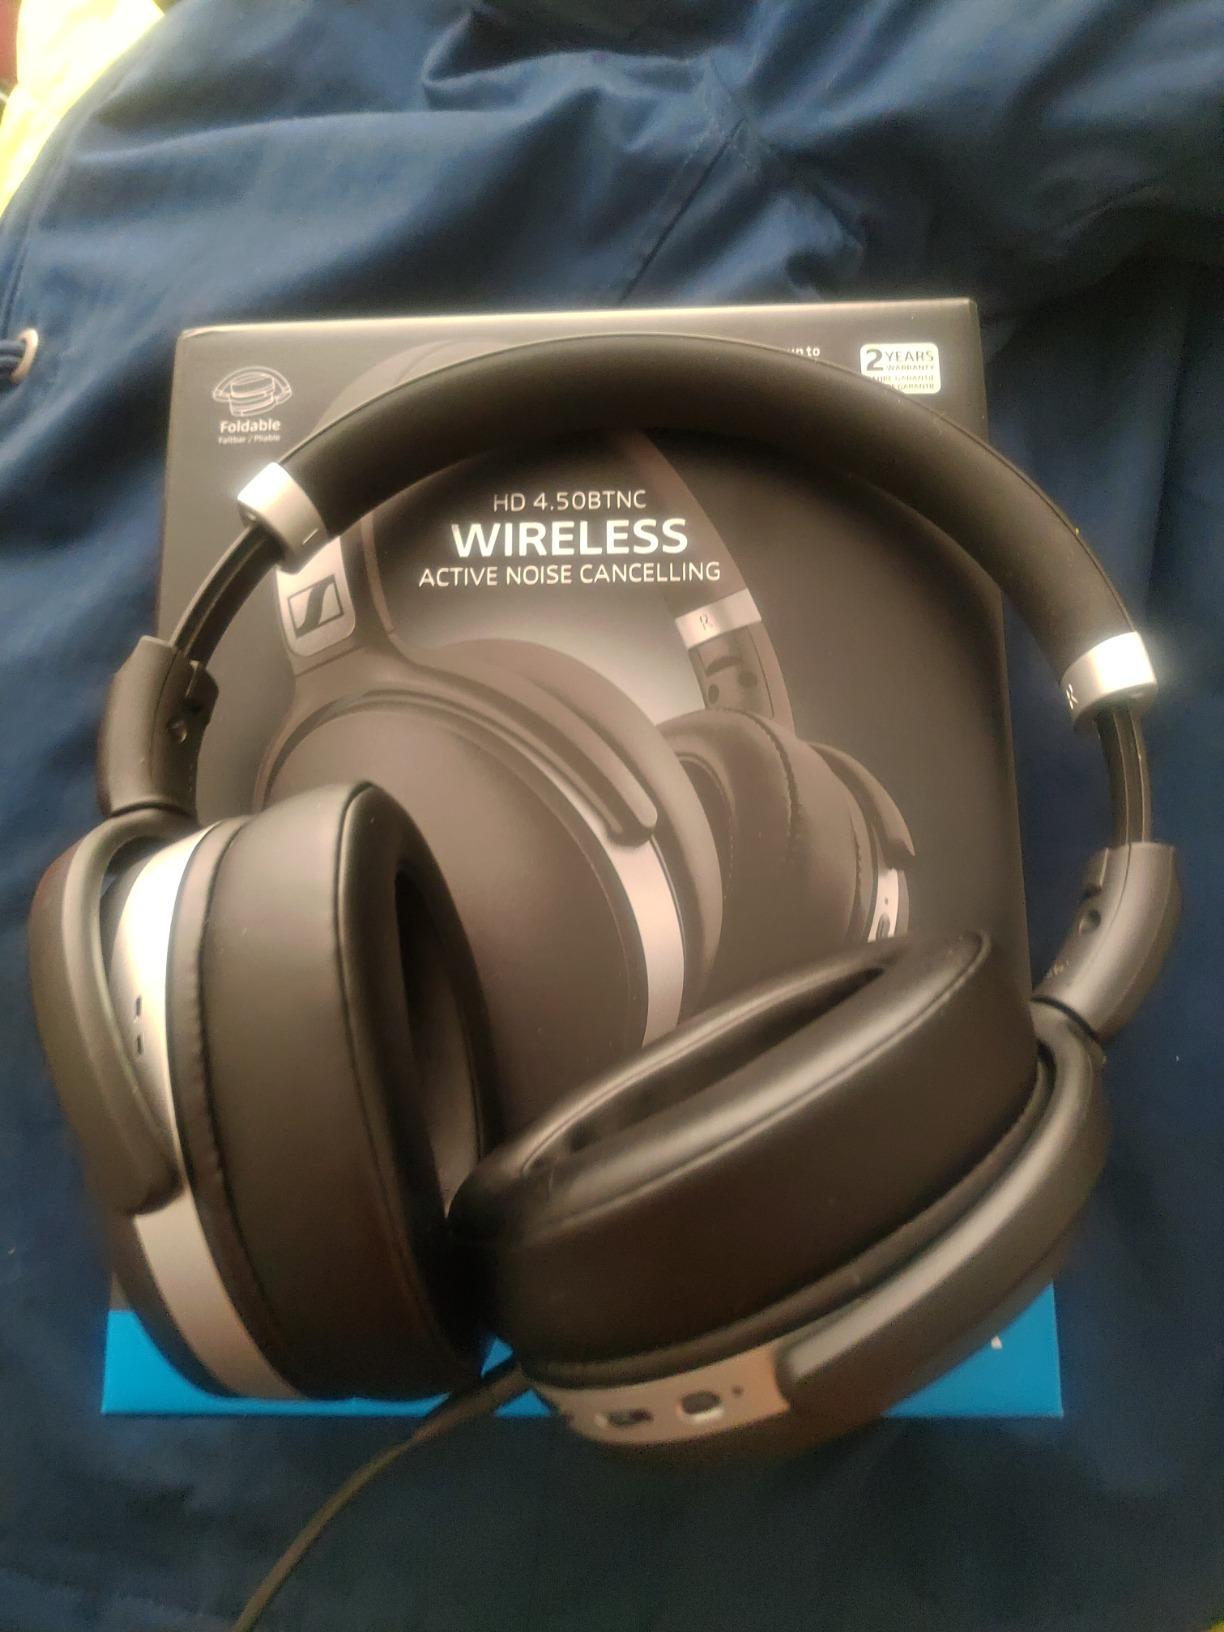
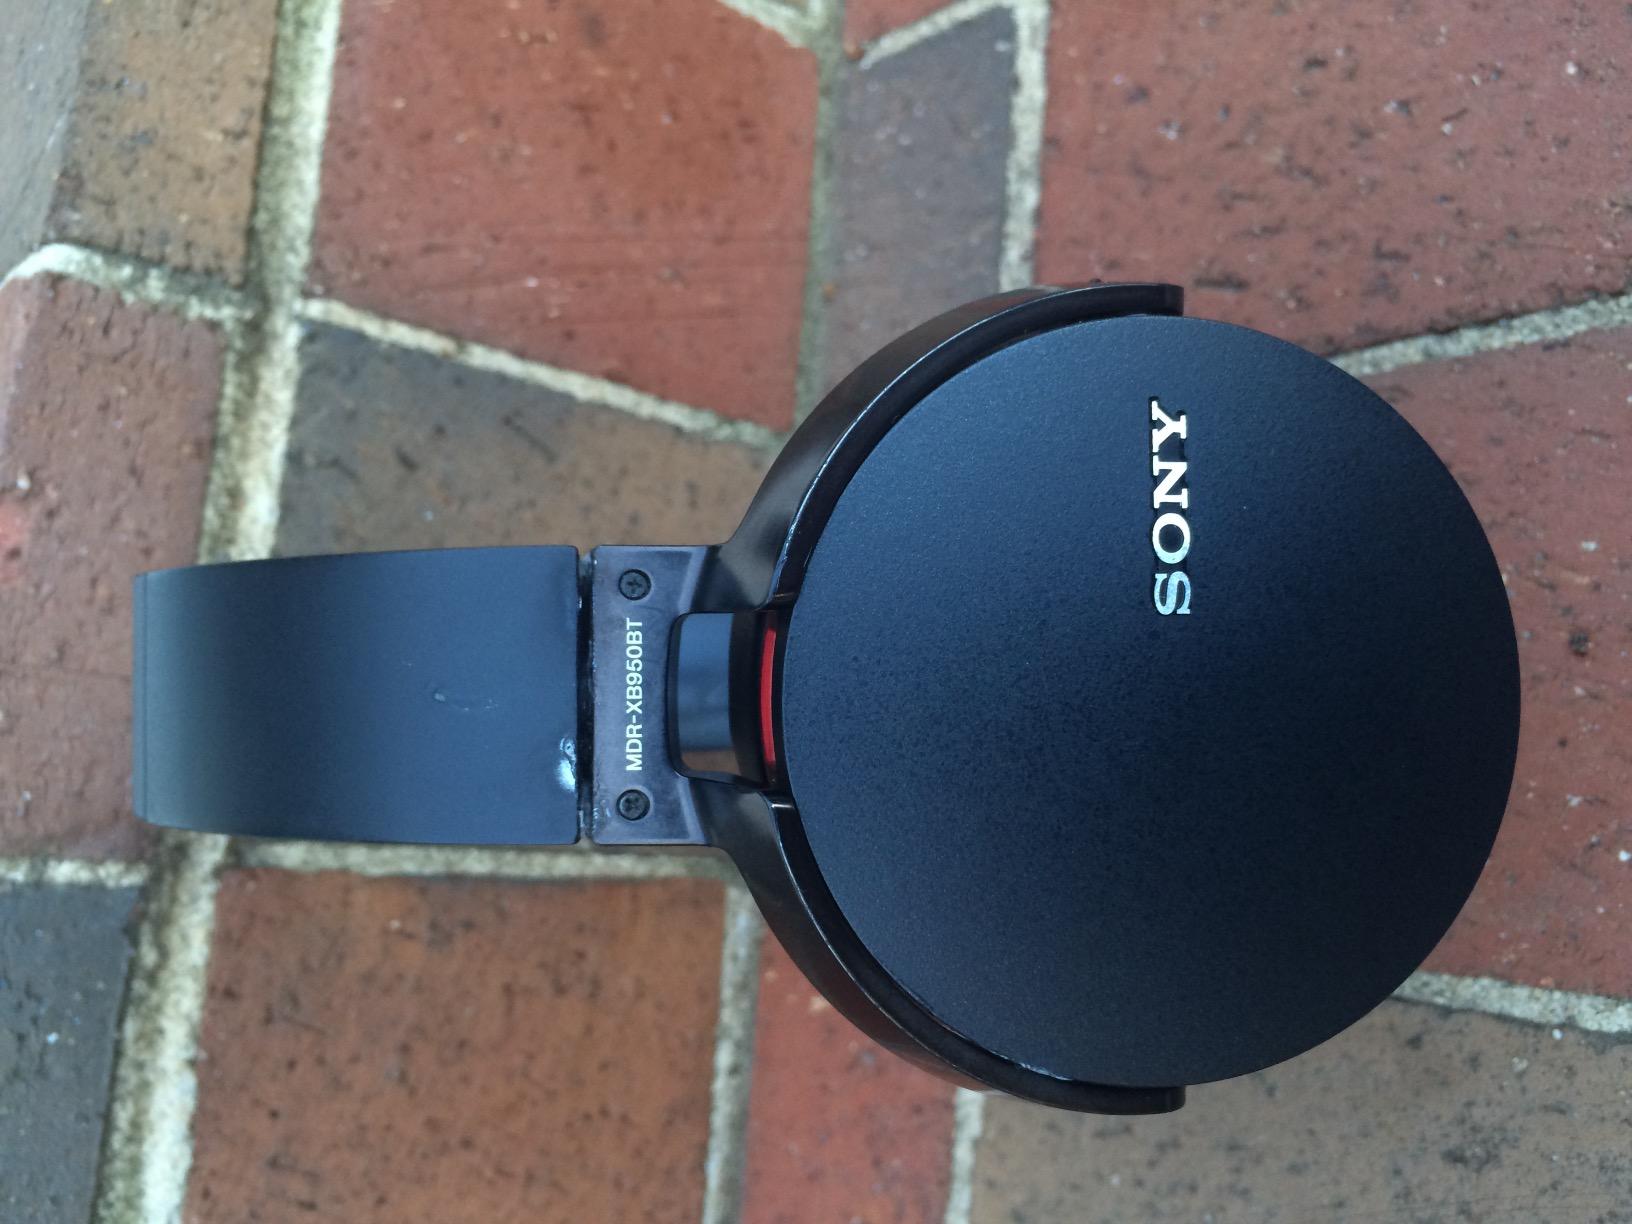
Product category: headphones
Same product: no